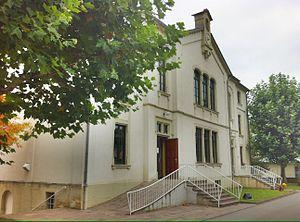
Ancienne école à Hielem sise à 142-144, route de Luxembourg.